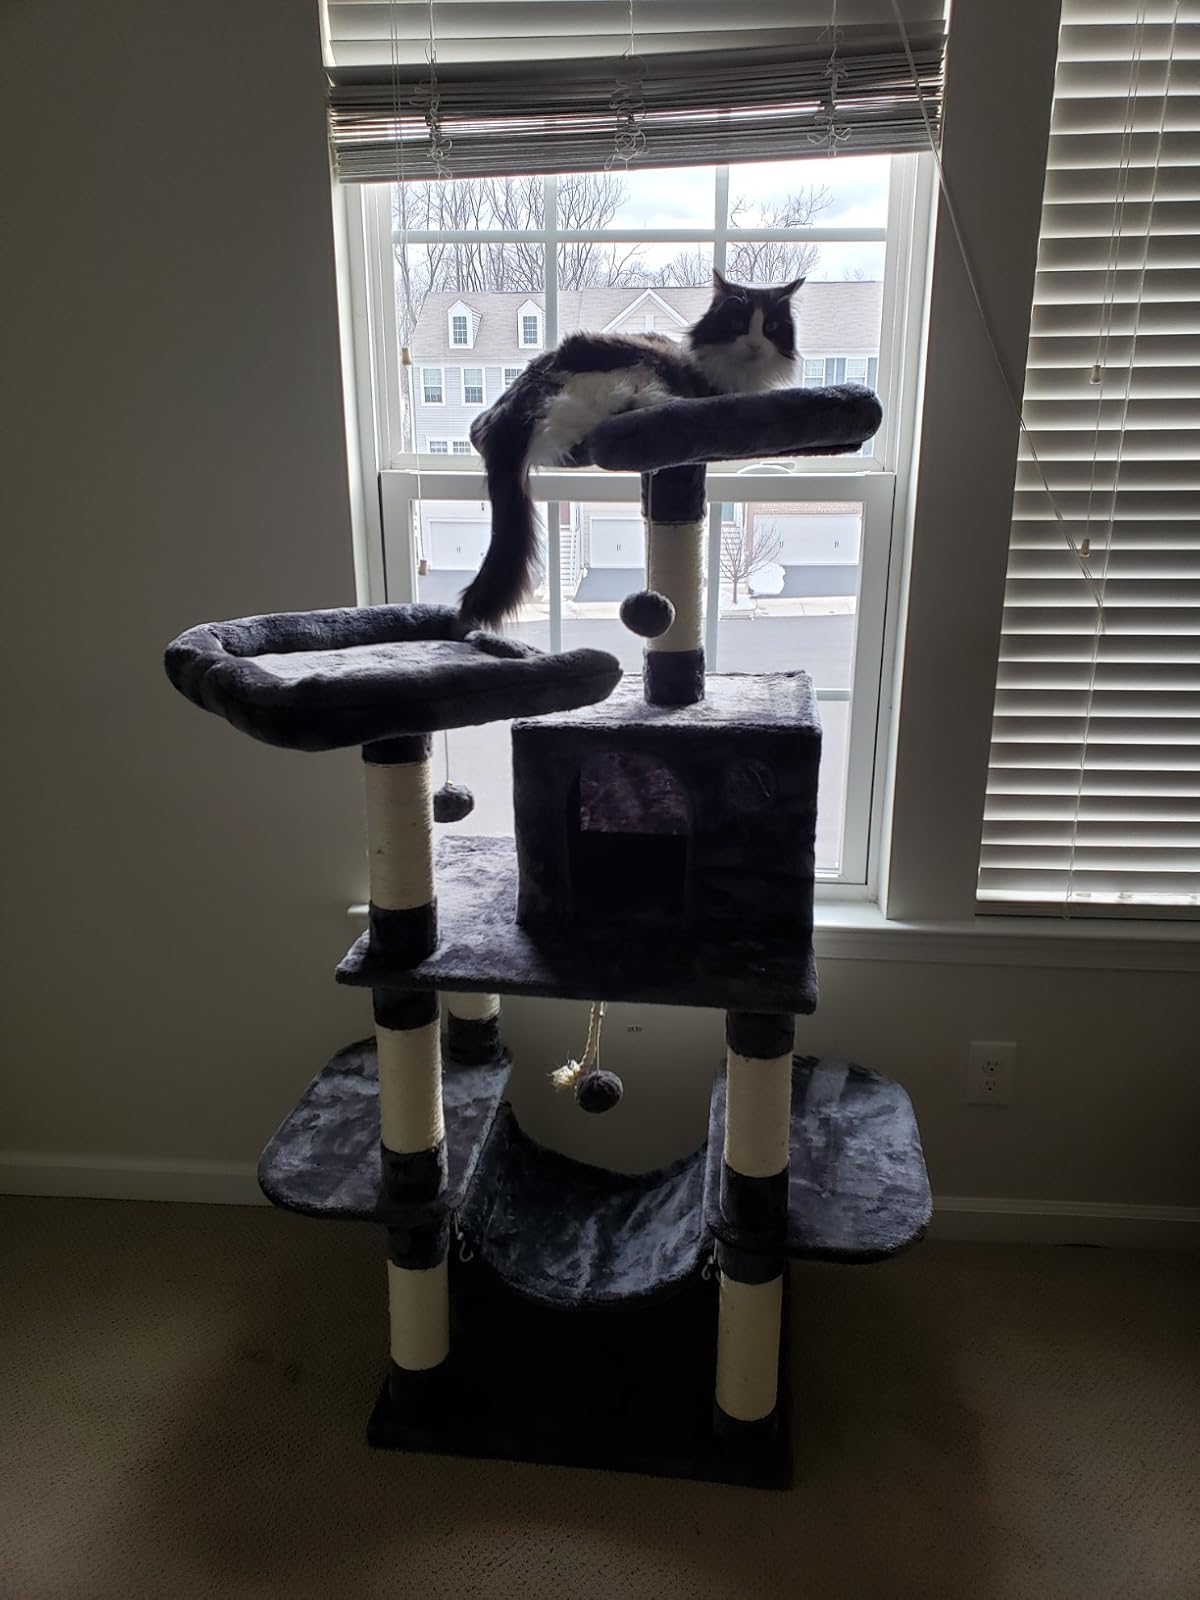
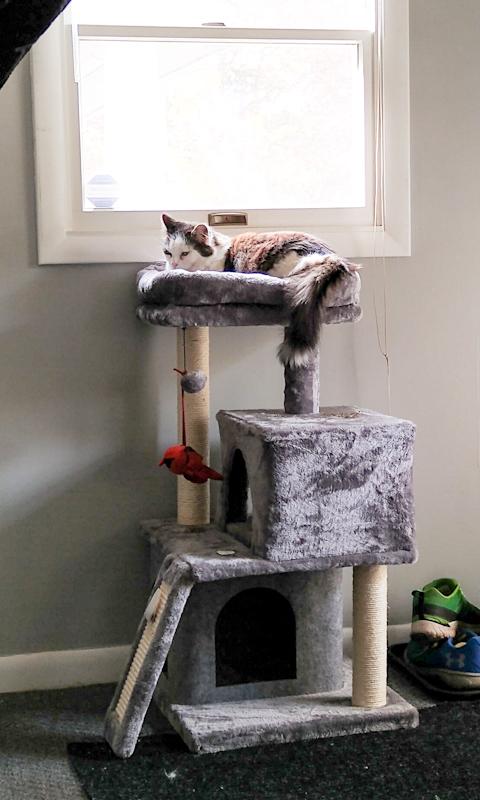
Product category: items_cat tree
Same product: no